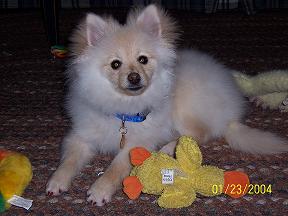
Animal: dog
Breed: pomeranian